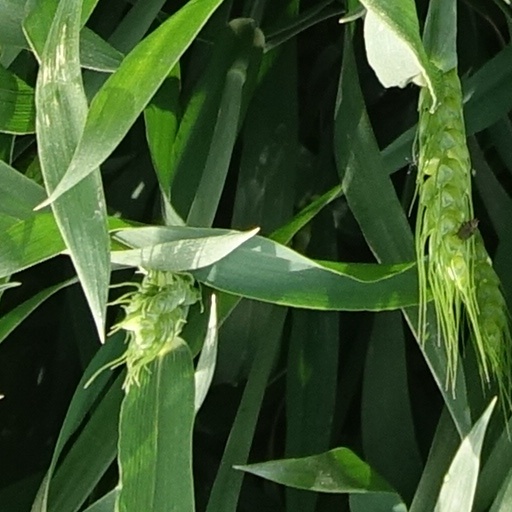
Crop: wheat